Deniss Boroditš

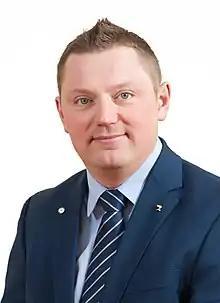
Deniss Boroditš

Deniss Boroditš (born 1 November 1979 in Tallinn) is a Chairman of the Board of TLT (AS Tallinna Linnatransport). AS Tallinna Linnatransport is a company operating Tallinn’s city public transport fleet (bus, tram, trolley).